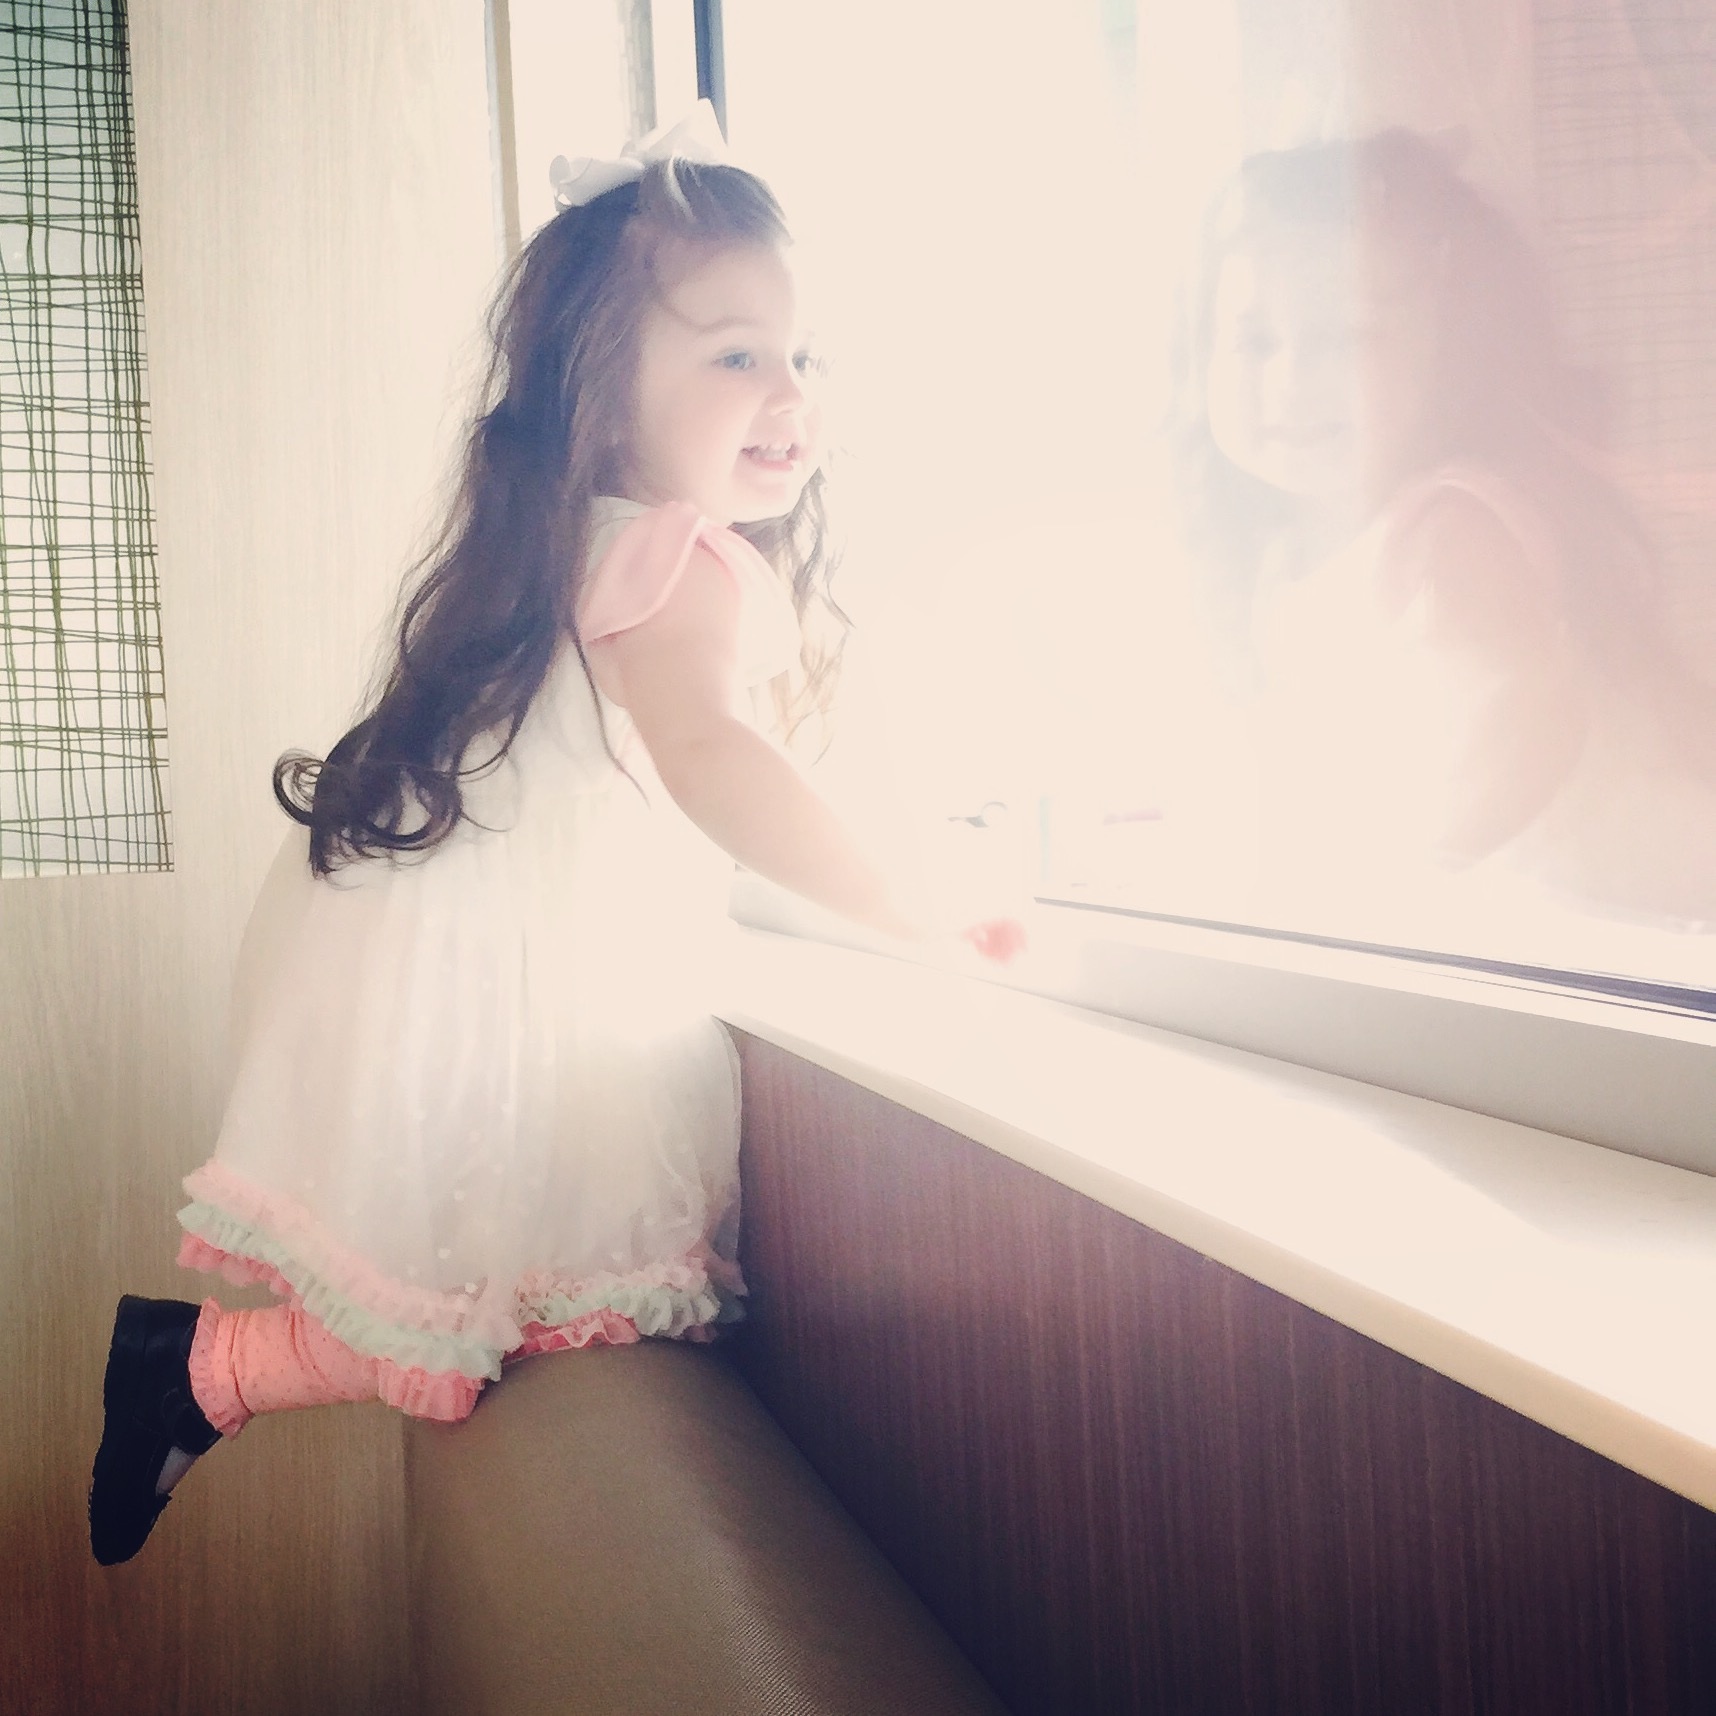
hand, person, girl, hair, white, photography, model, fashion, clothing, lady, pink, bride, long hair, lingerie, dress, photograph, skin, beauty, blond, veil, photo shoot, undergarment